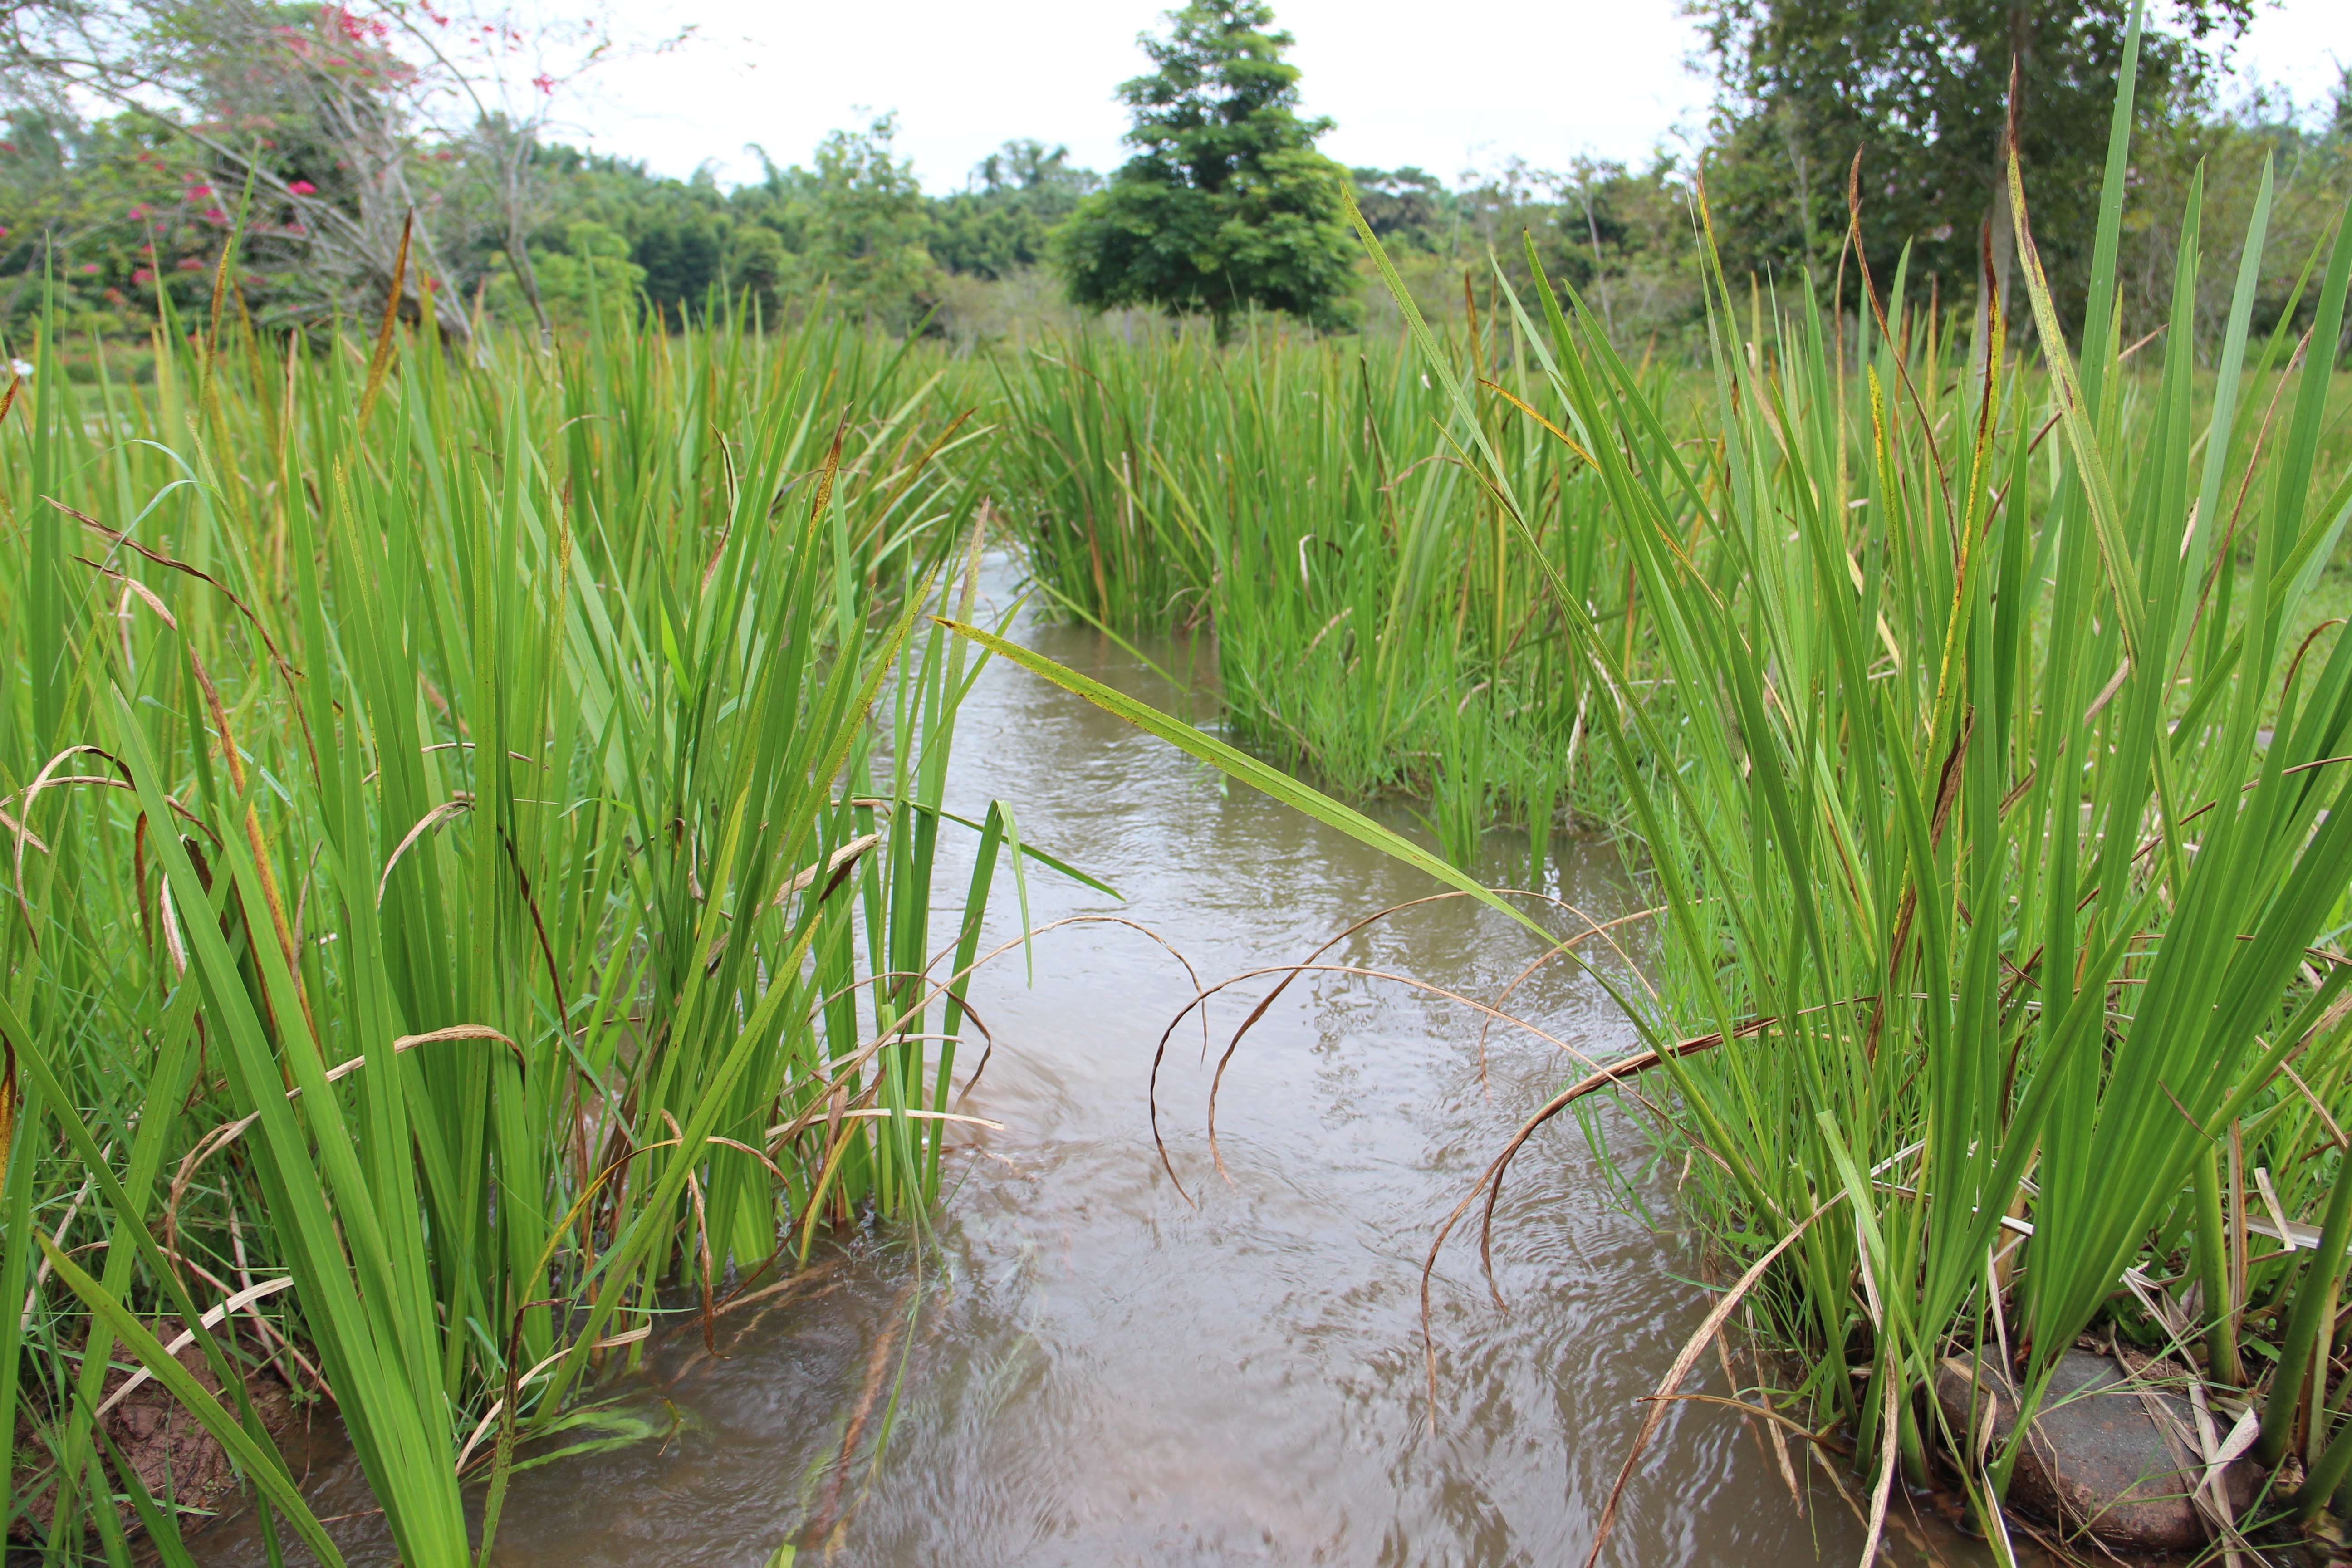
grass, creek, marsh, swamp, plant, lawn, meadow, prairie, flower, pond, crop, agriculture, grassland, wetland, habitat, ecosystem, streams, paddy field, flowering plant, chrysopogon zizanioides, natural environment, grass family, land plant, phragmites